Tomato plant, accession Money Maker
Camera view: tilt-top (135 deg); turntable rotation: 0 degrees
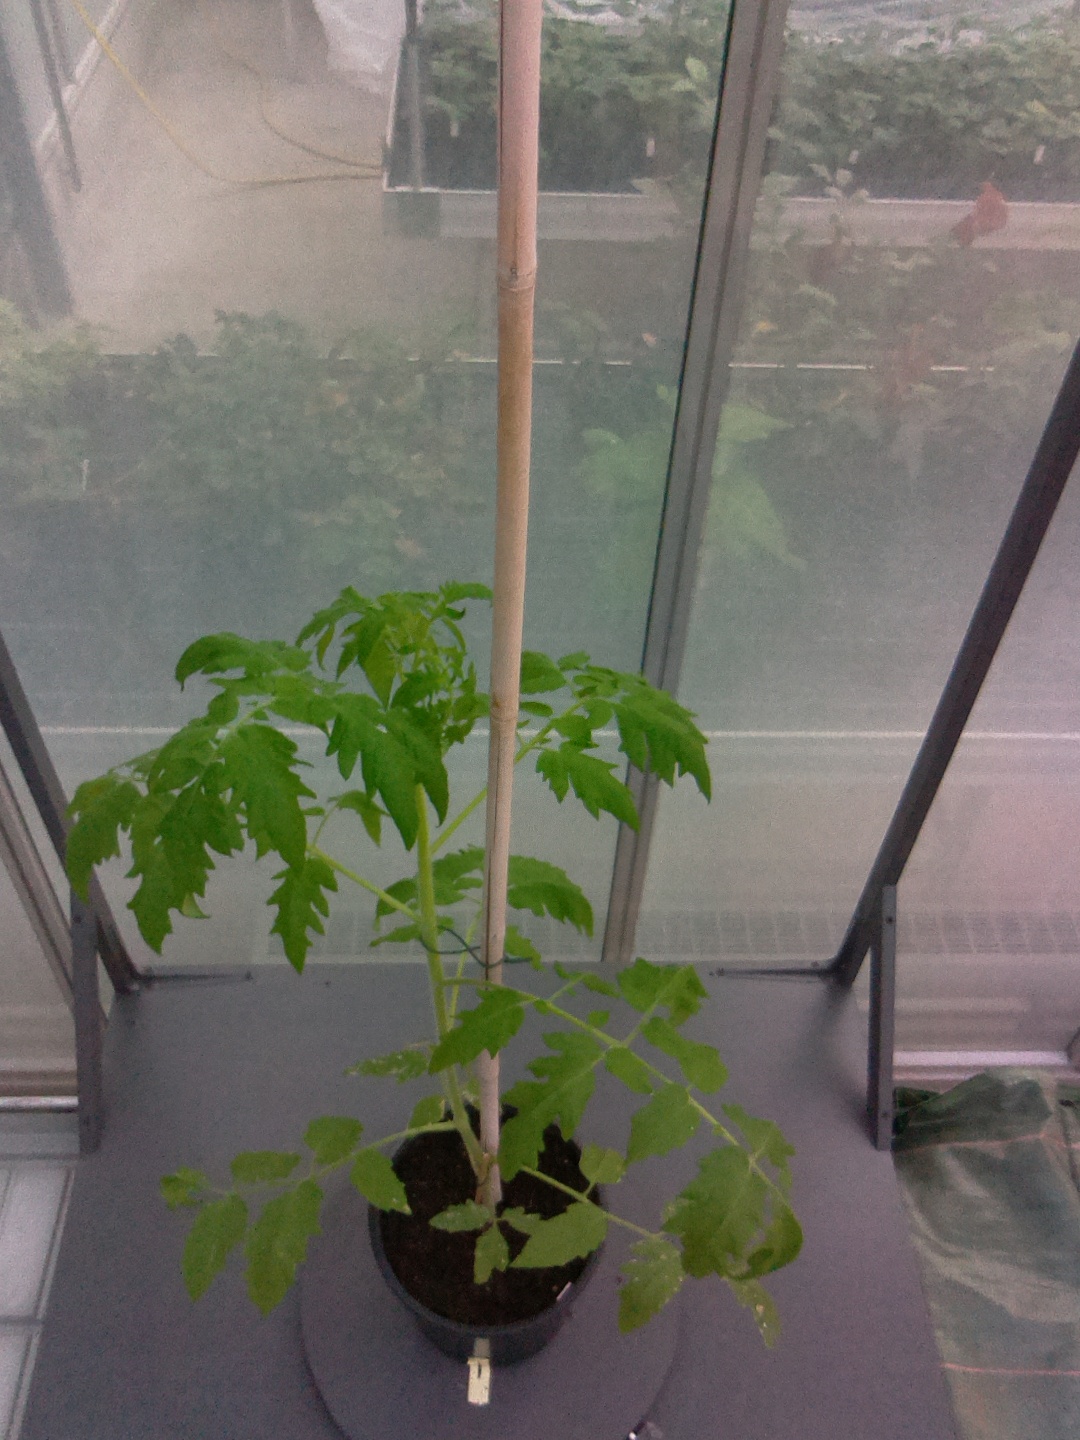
BBCH growth stage 20: First Side shoot start formed